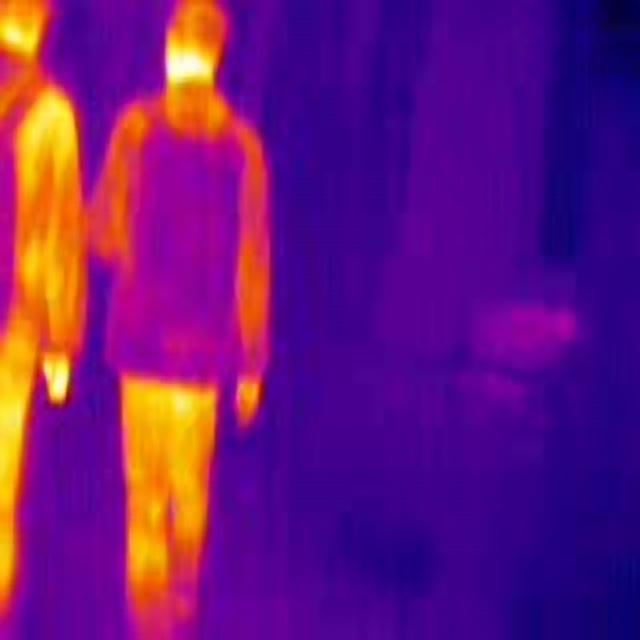
Detected objects:
label: person
label: person